Pope Pius X

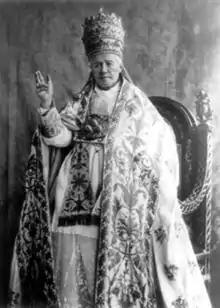
An official photograph of Pius X wearing Papal regalia on 14 August 1903

Leo XIII died 20 July 1903, and at the end of that month the conclave convened to elect his successor. Before the conclave, Sarto had reportedly said, "rather dead than pope", when people discussed his chances for election. In one of the meetings held just before the conclave, Cardinal Victor-Lucien-Sulpice Lécot spoke with Sarto in French, however, Sarto replied in Latin, "I'm afraid I do not speak French". Lécot replied, "But if Your Eminence does not speak French you have no chance of being elected because the Pope must speak French", to which Sarto said, "Deo Gratias! I have no desire to be pope".